François-Noël Babeuf

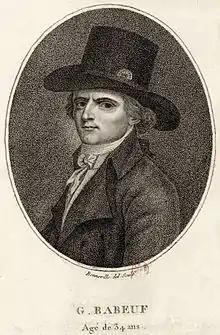
François-Noël "Gracchus" Babeuf

François-Noël Babeuf (23 November 1760 – 27 May 1797), also known as Gracchus Babeuf, was a French proto-communist, revolutionary, and journalist of the French Revolutionary period. His newspaper "Le tribun du peuple" ("The Tribune of the People") was best known for its advocacy for the poor and calling for a popular revolt against the Directory, the government of France. He was a leading advocate for democracy and the abolition of private property. He made his own variant of Jacobinism (Robespierrism) which is called "Neo-Jacobinism". Besides the influence of Robespierrism on his thought, due to his proto-communism, his political views were more aligned with the ideology of the Enragés. He angered the authorities who were clamping down hard on their radical enemies. In spite of the efforts of his Jacobin friends to save him, Babeuf was executed for his role in the Conspiracy of the Equals.